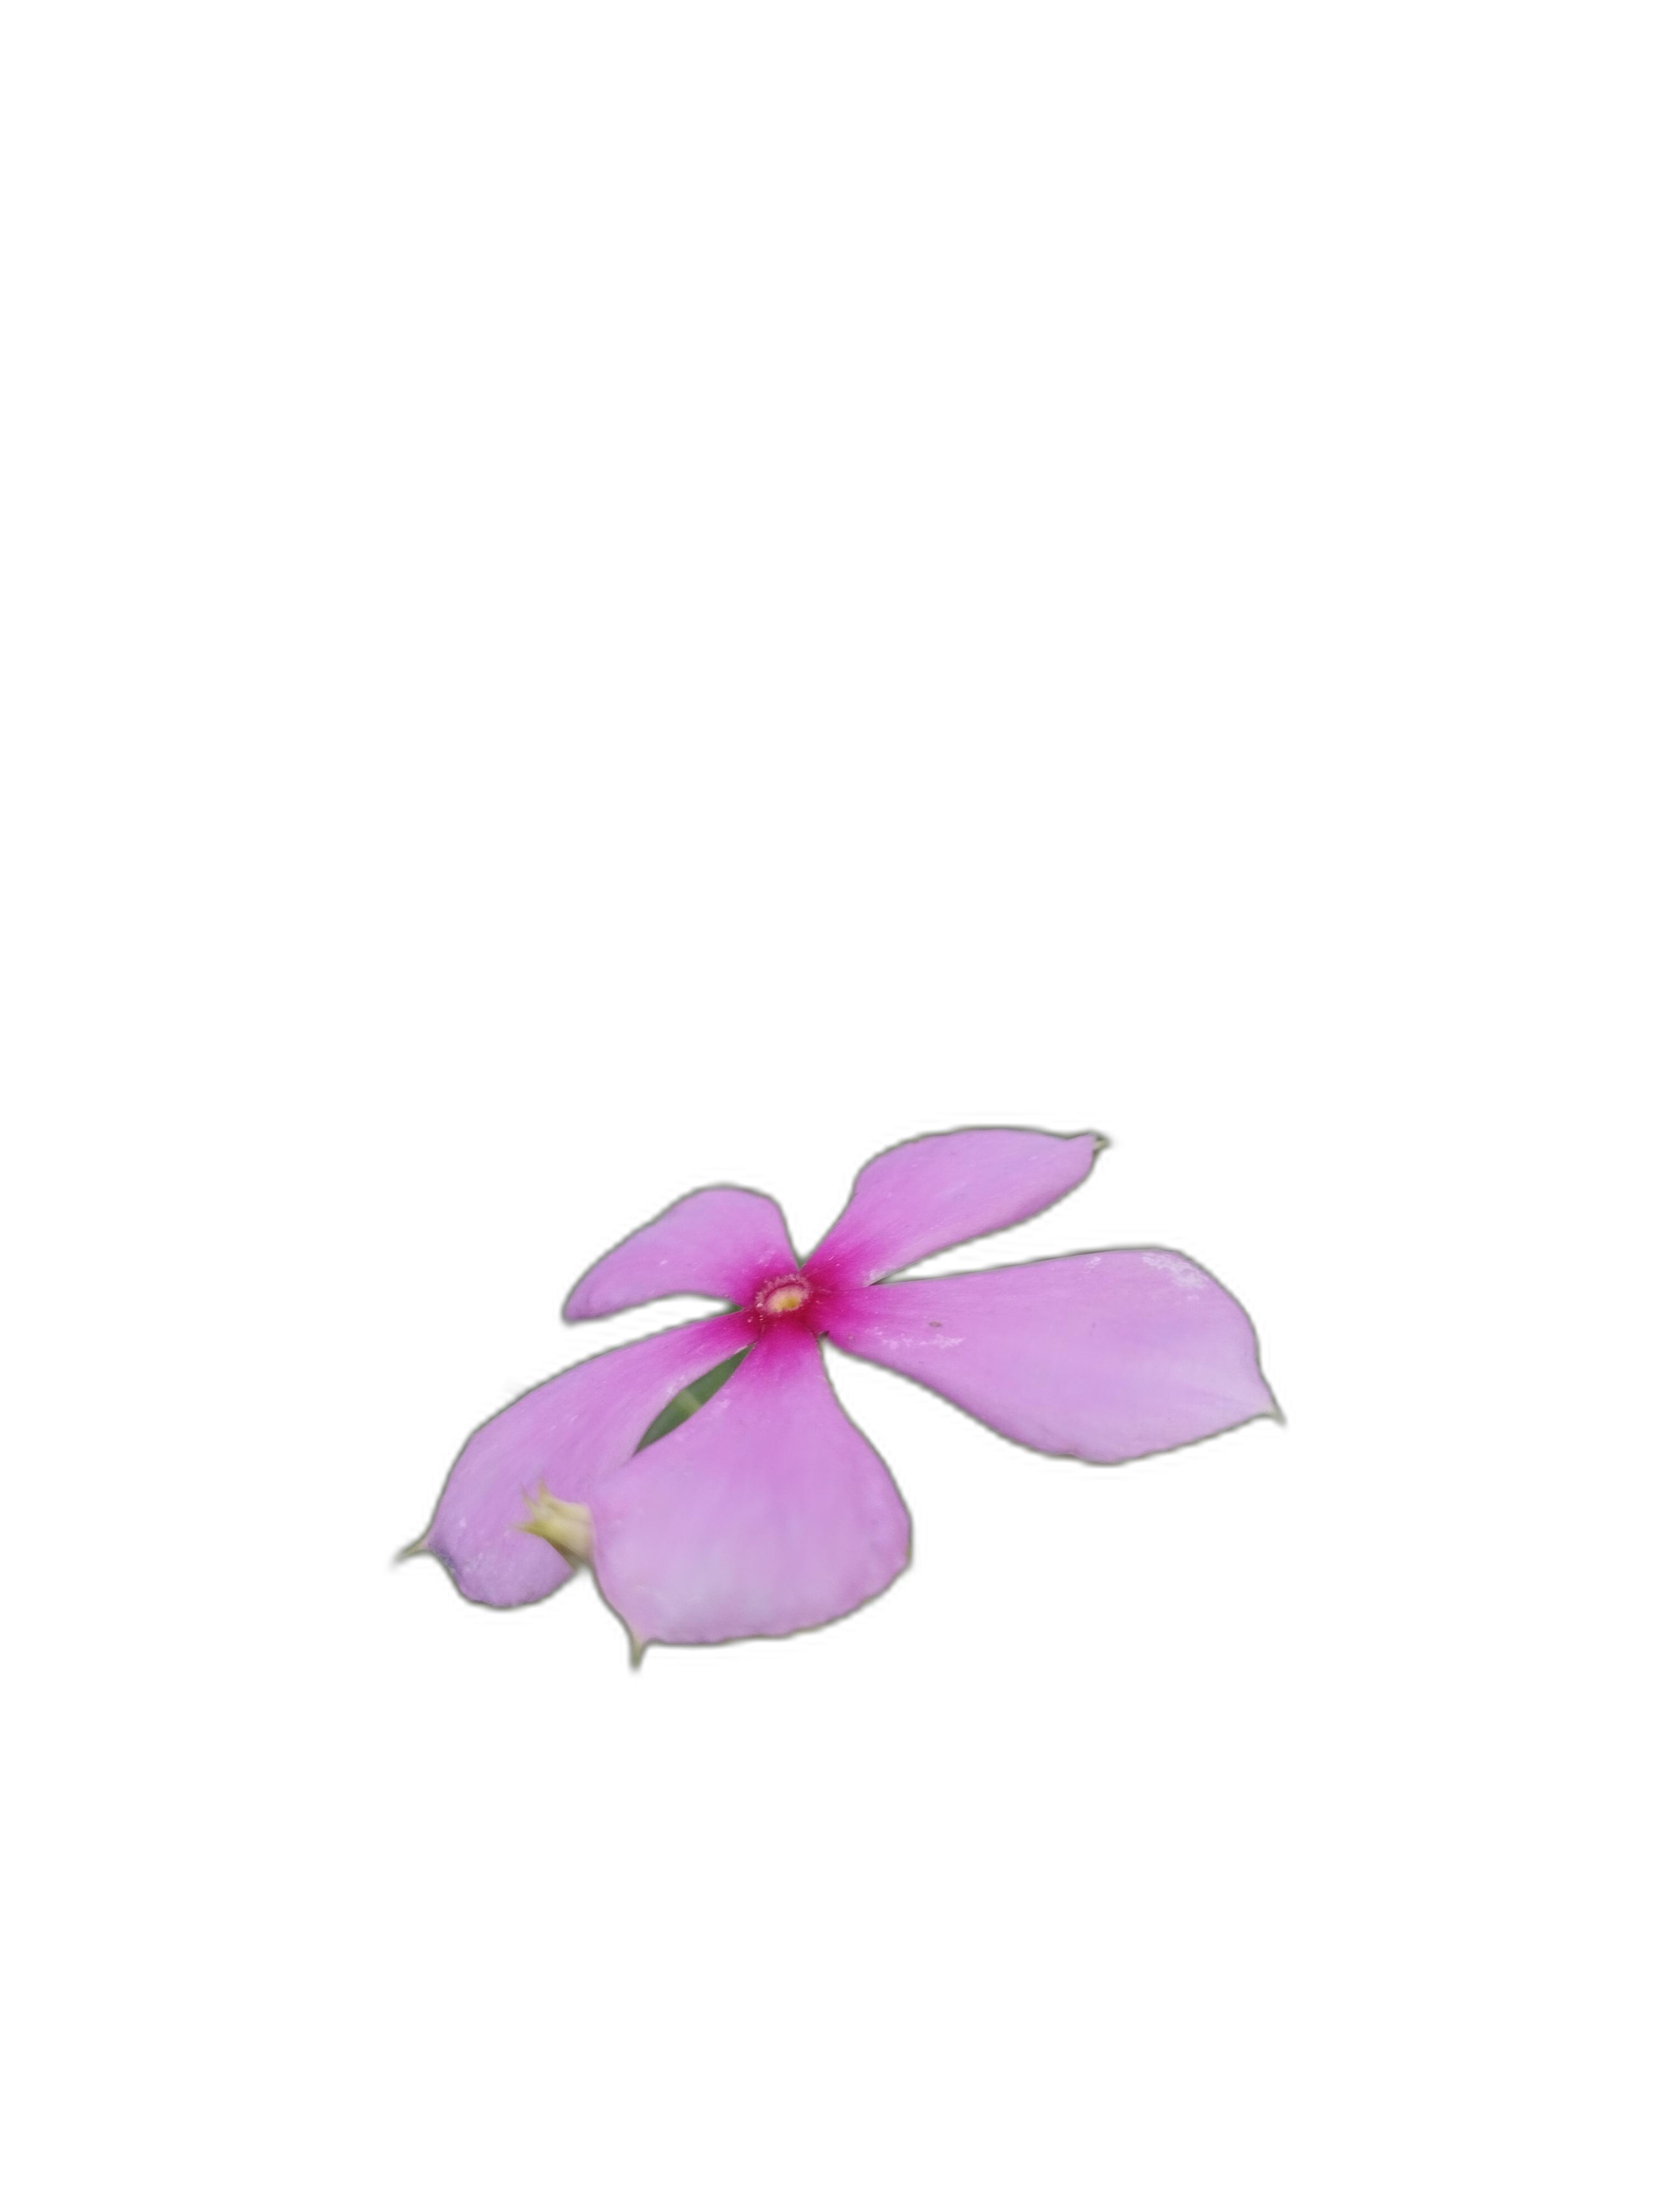
Label: Madagascar periwinkle